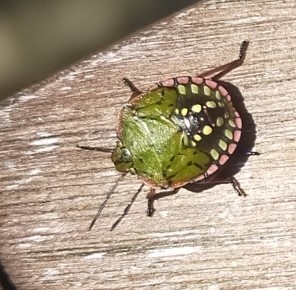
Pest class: stink_bug